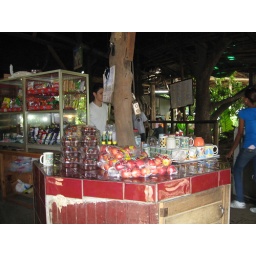
More goodies to eat at truck stop on road to airport, near San Jose, Costa Rica